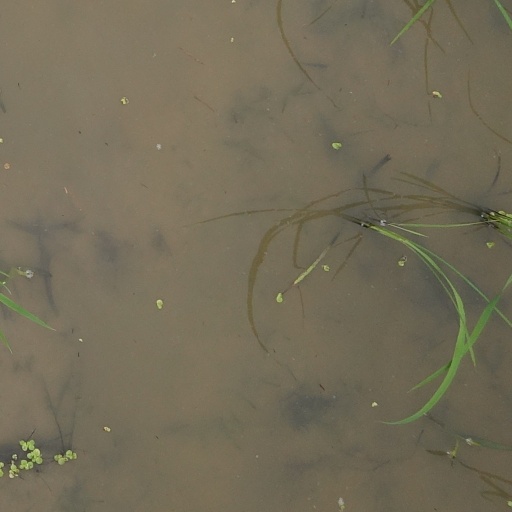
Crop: rice